On the Reeperbahn at Half Past Midnight (1954 film)

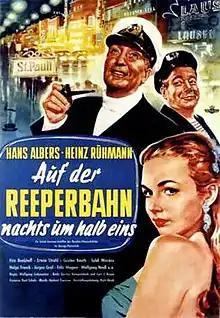

On the Reeperbahn at Half Past Midnight is a 1954 West German comedy drama film directed by Wolfgang Liebeneiner and starring Hans Albers, Heinz Rühmann and Fita Benkhoff. The film is set in Hamburg and was one of two 1950s films starring Albers attempting to emulate the success of his 1944 hit "Große Freiheit Nr. 7". The film takes its name from the 1912 song of the same name and is not a remake of the 1929 silent film of the same title. A further version was made in 1969 with Curd Jürgens.